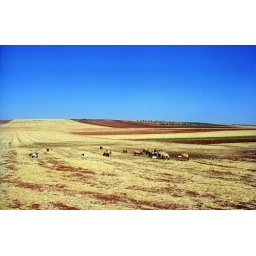
Mud houses field near hammah, syria